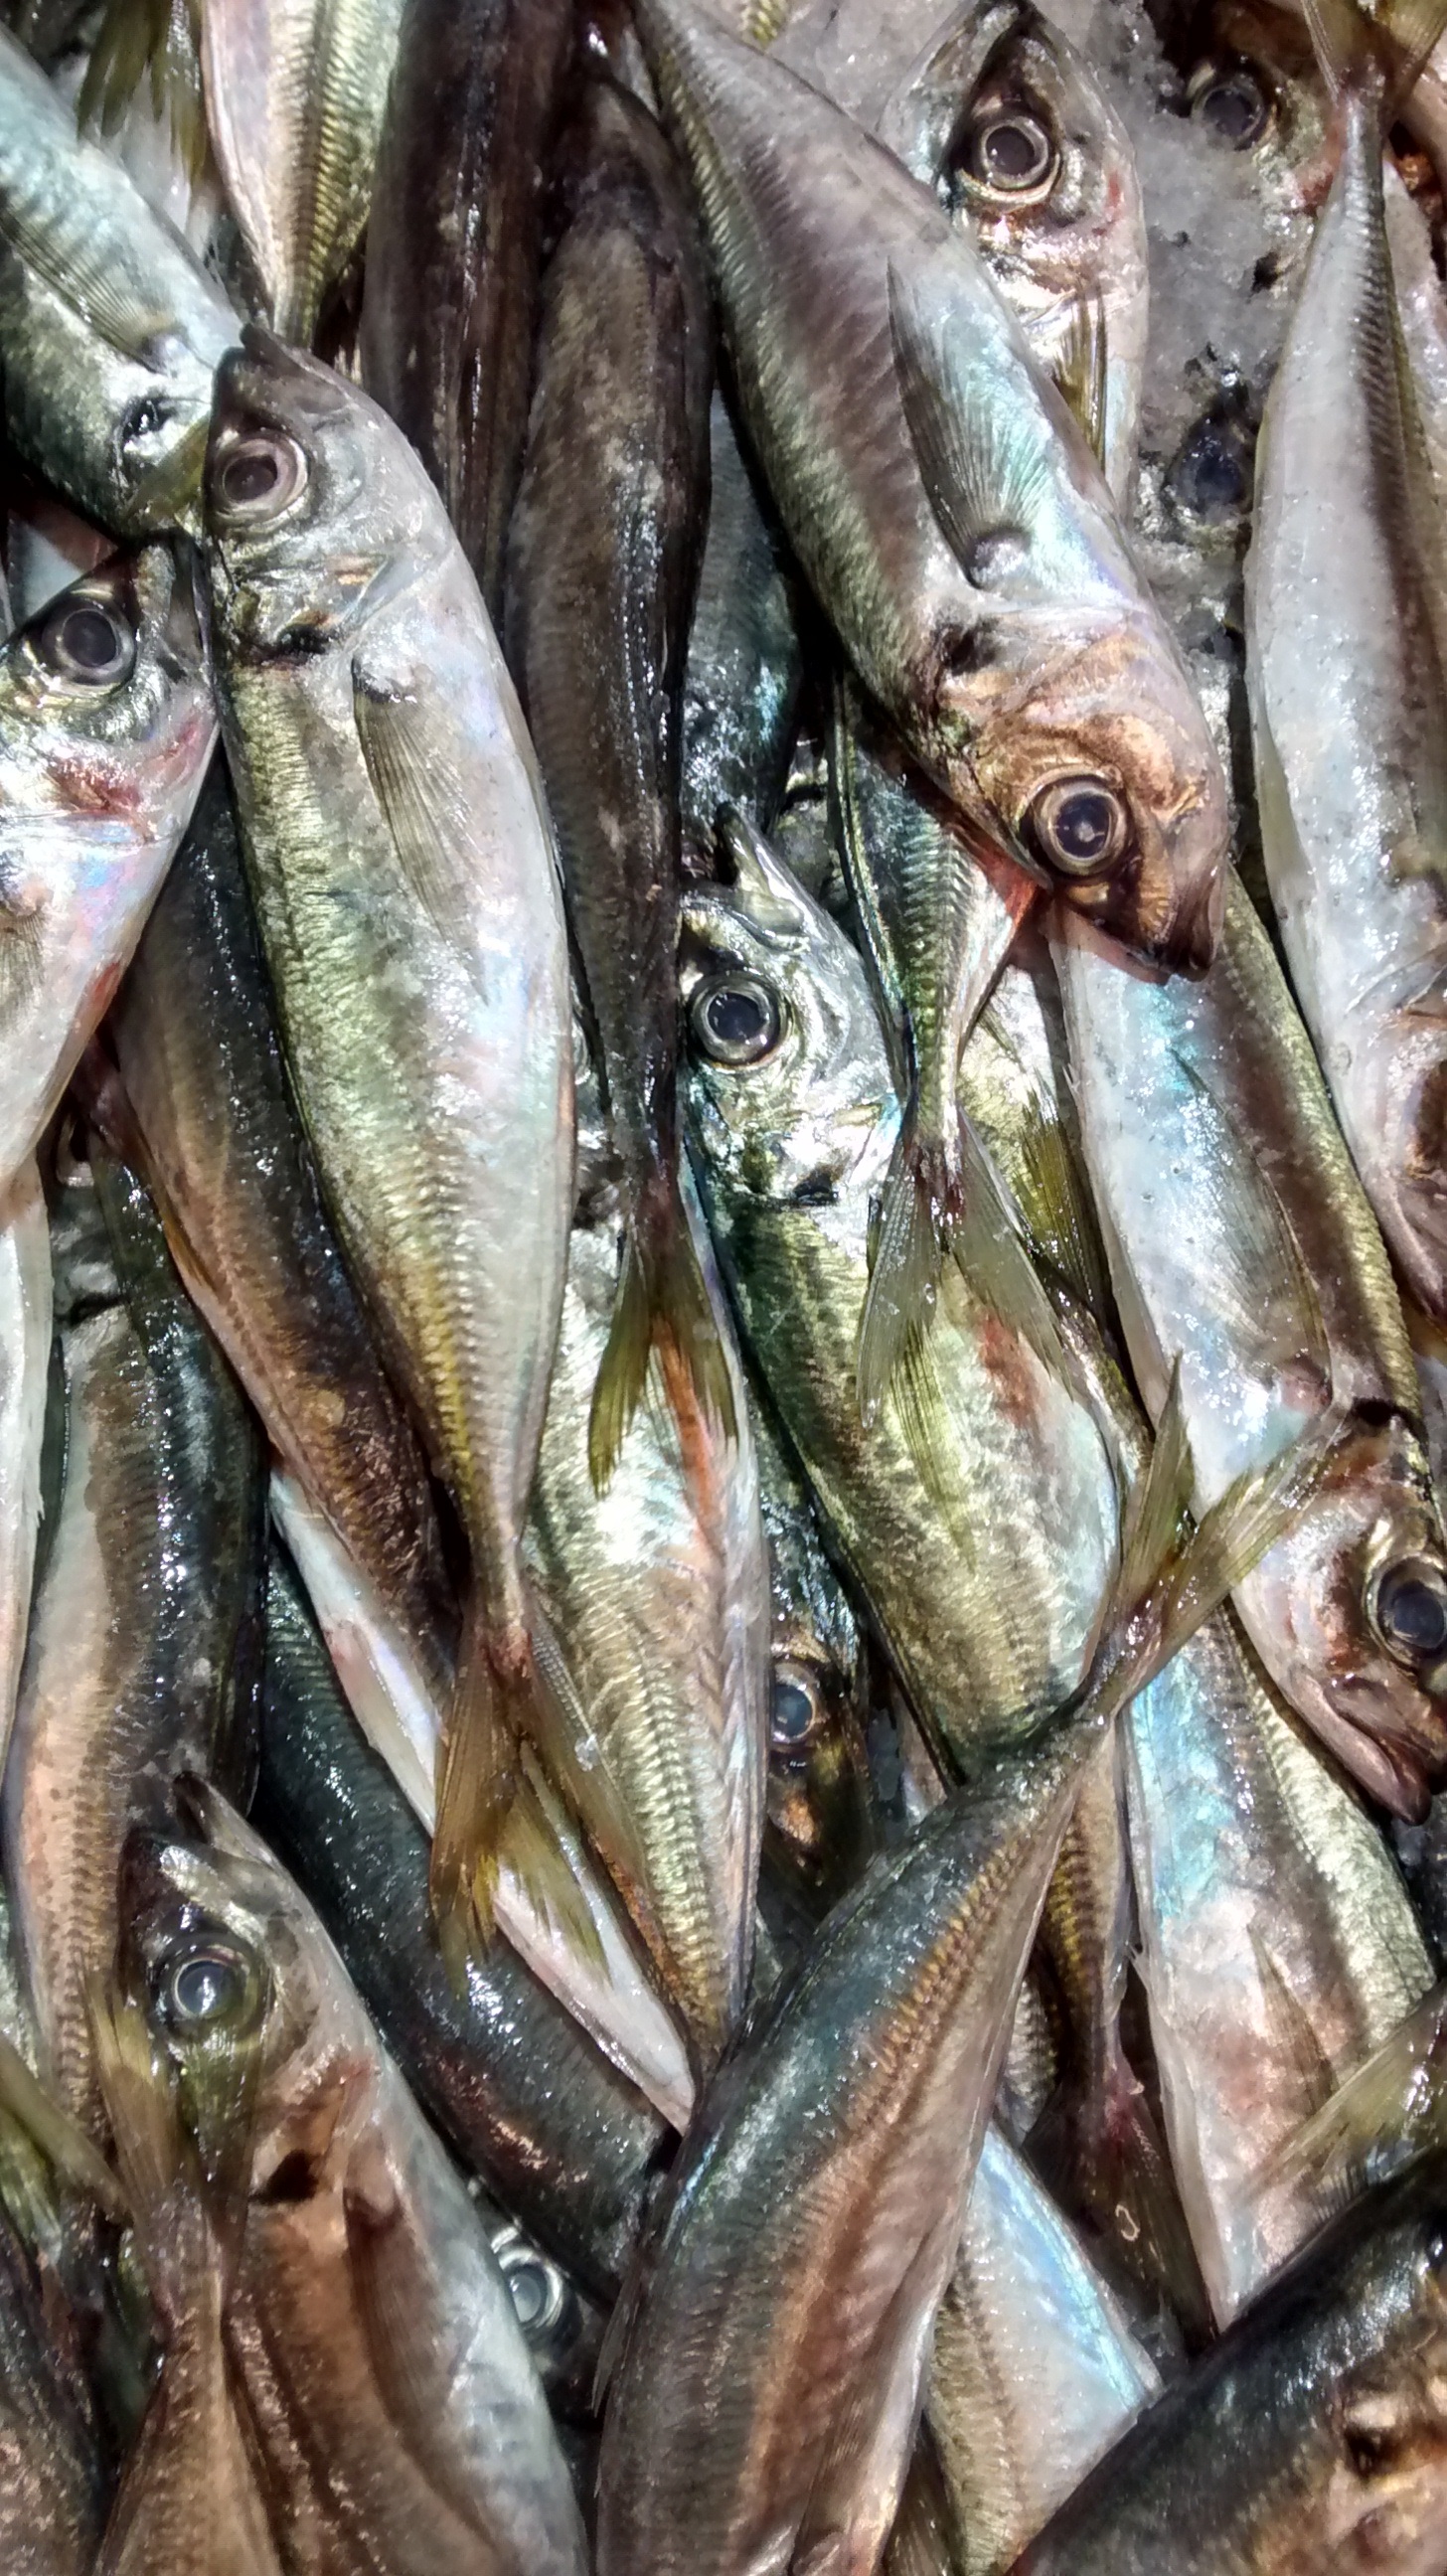
sea, food, seafood, fish, sardine, vertebrate, bonito, milkfish, herring, mackerel, cod, fish shop, horse mackerel, smoked fish, forage fish, oily fish, capelin